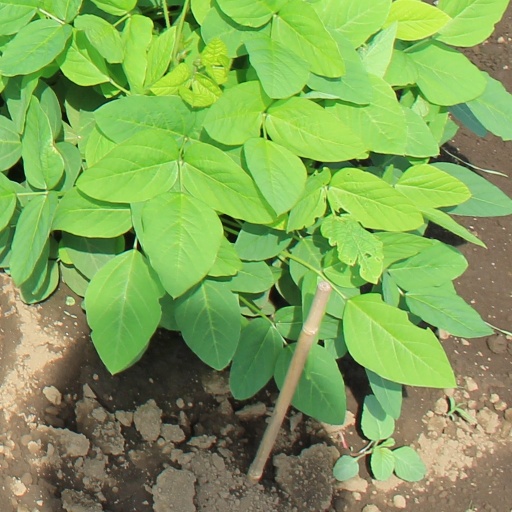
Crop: soybean